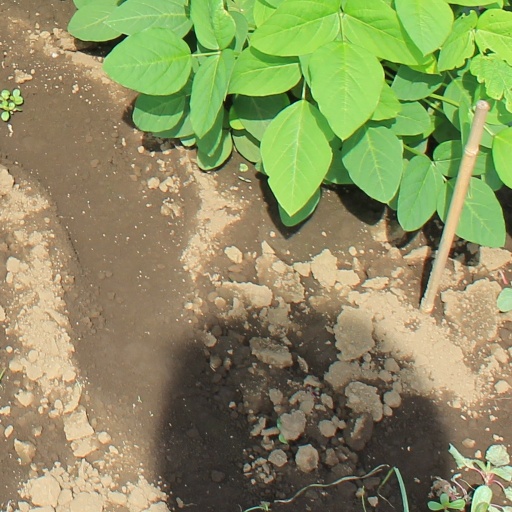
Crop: soybean